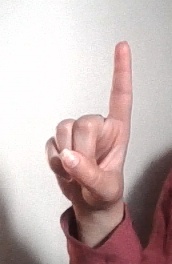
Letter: bb